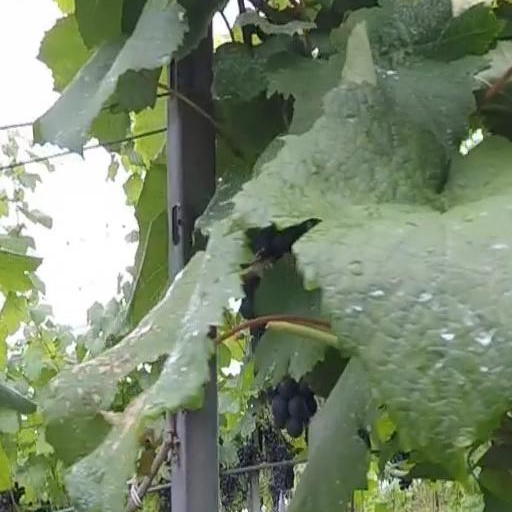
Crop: grape